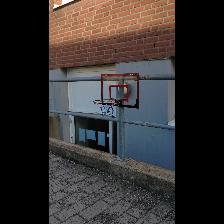
Label: NonHuman